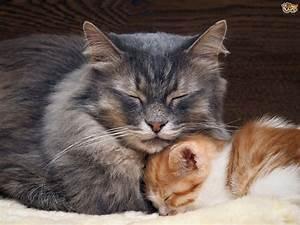
cat